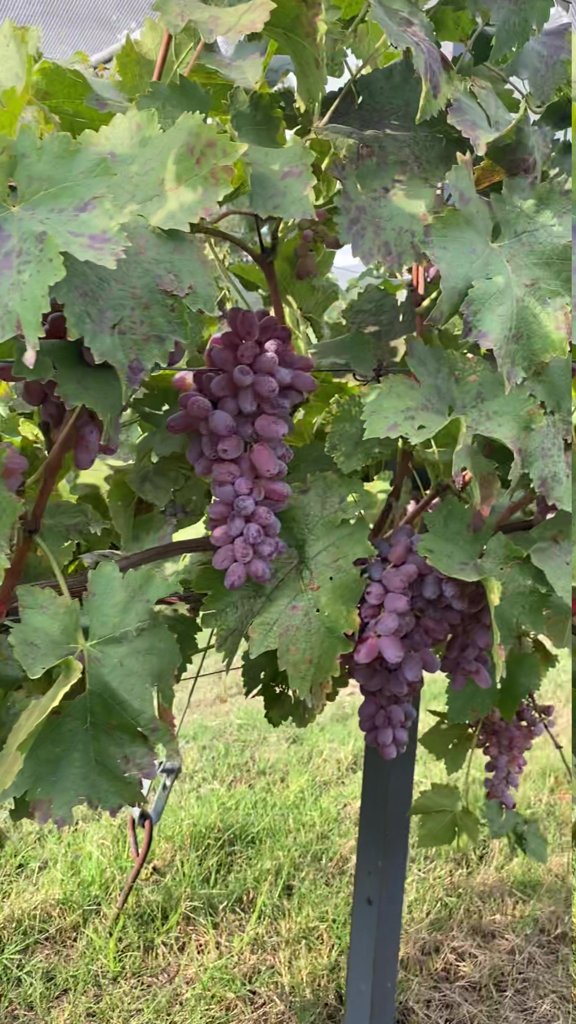
Berries visible: 152
Grape clusters: 4